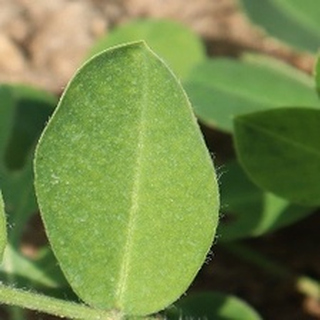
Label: healthy_groundnut